Eli Sigler House

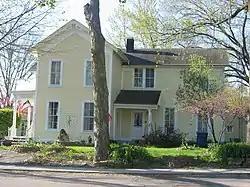
Eli Sigler House, April 2012

Eli Sigler House, also known as the John Sigler House, is a historic home located at Hebron, Porter County, Indiana. It was built about 1867, and is a two-story, vernacular frame dwelling with Greek Revival and Italianate style design elements. It has a gabled ell plan and a large two-story addition constructed about 1935.